Rustam Muradov

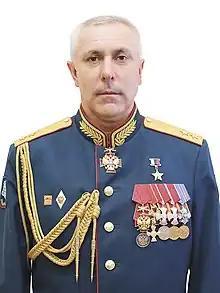
Official portrait, 2020

Colonel General Rustam Usmanovich Muradov (born 21 March 1973) is a Russian Ground Forces officer. In December 2024 he was appointed Chief of the Main Staff and First Deputy Commander-in-Chief of the Russian Ground Forces.